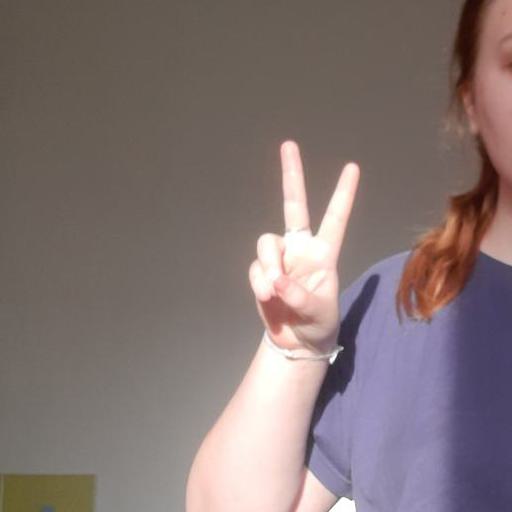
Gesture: peace